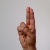
The image shows a hand gesture representing the letter 'U' in Indian Sign Language.